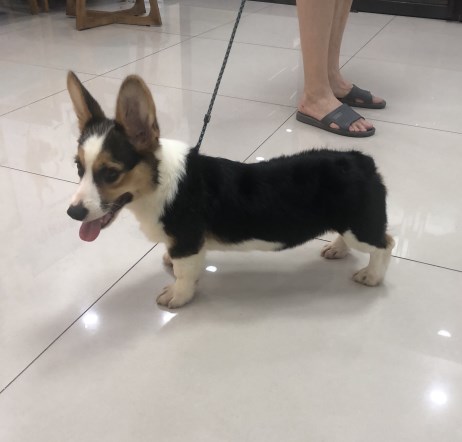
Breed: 2909-n000116-Cardigan